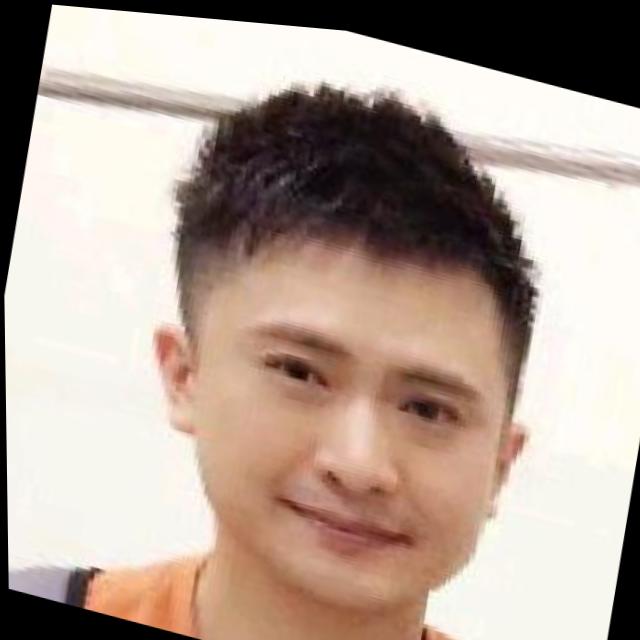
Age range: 21-44